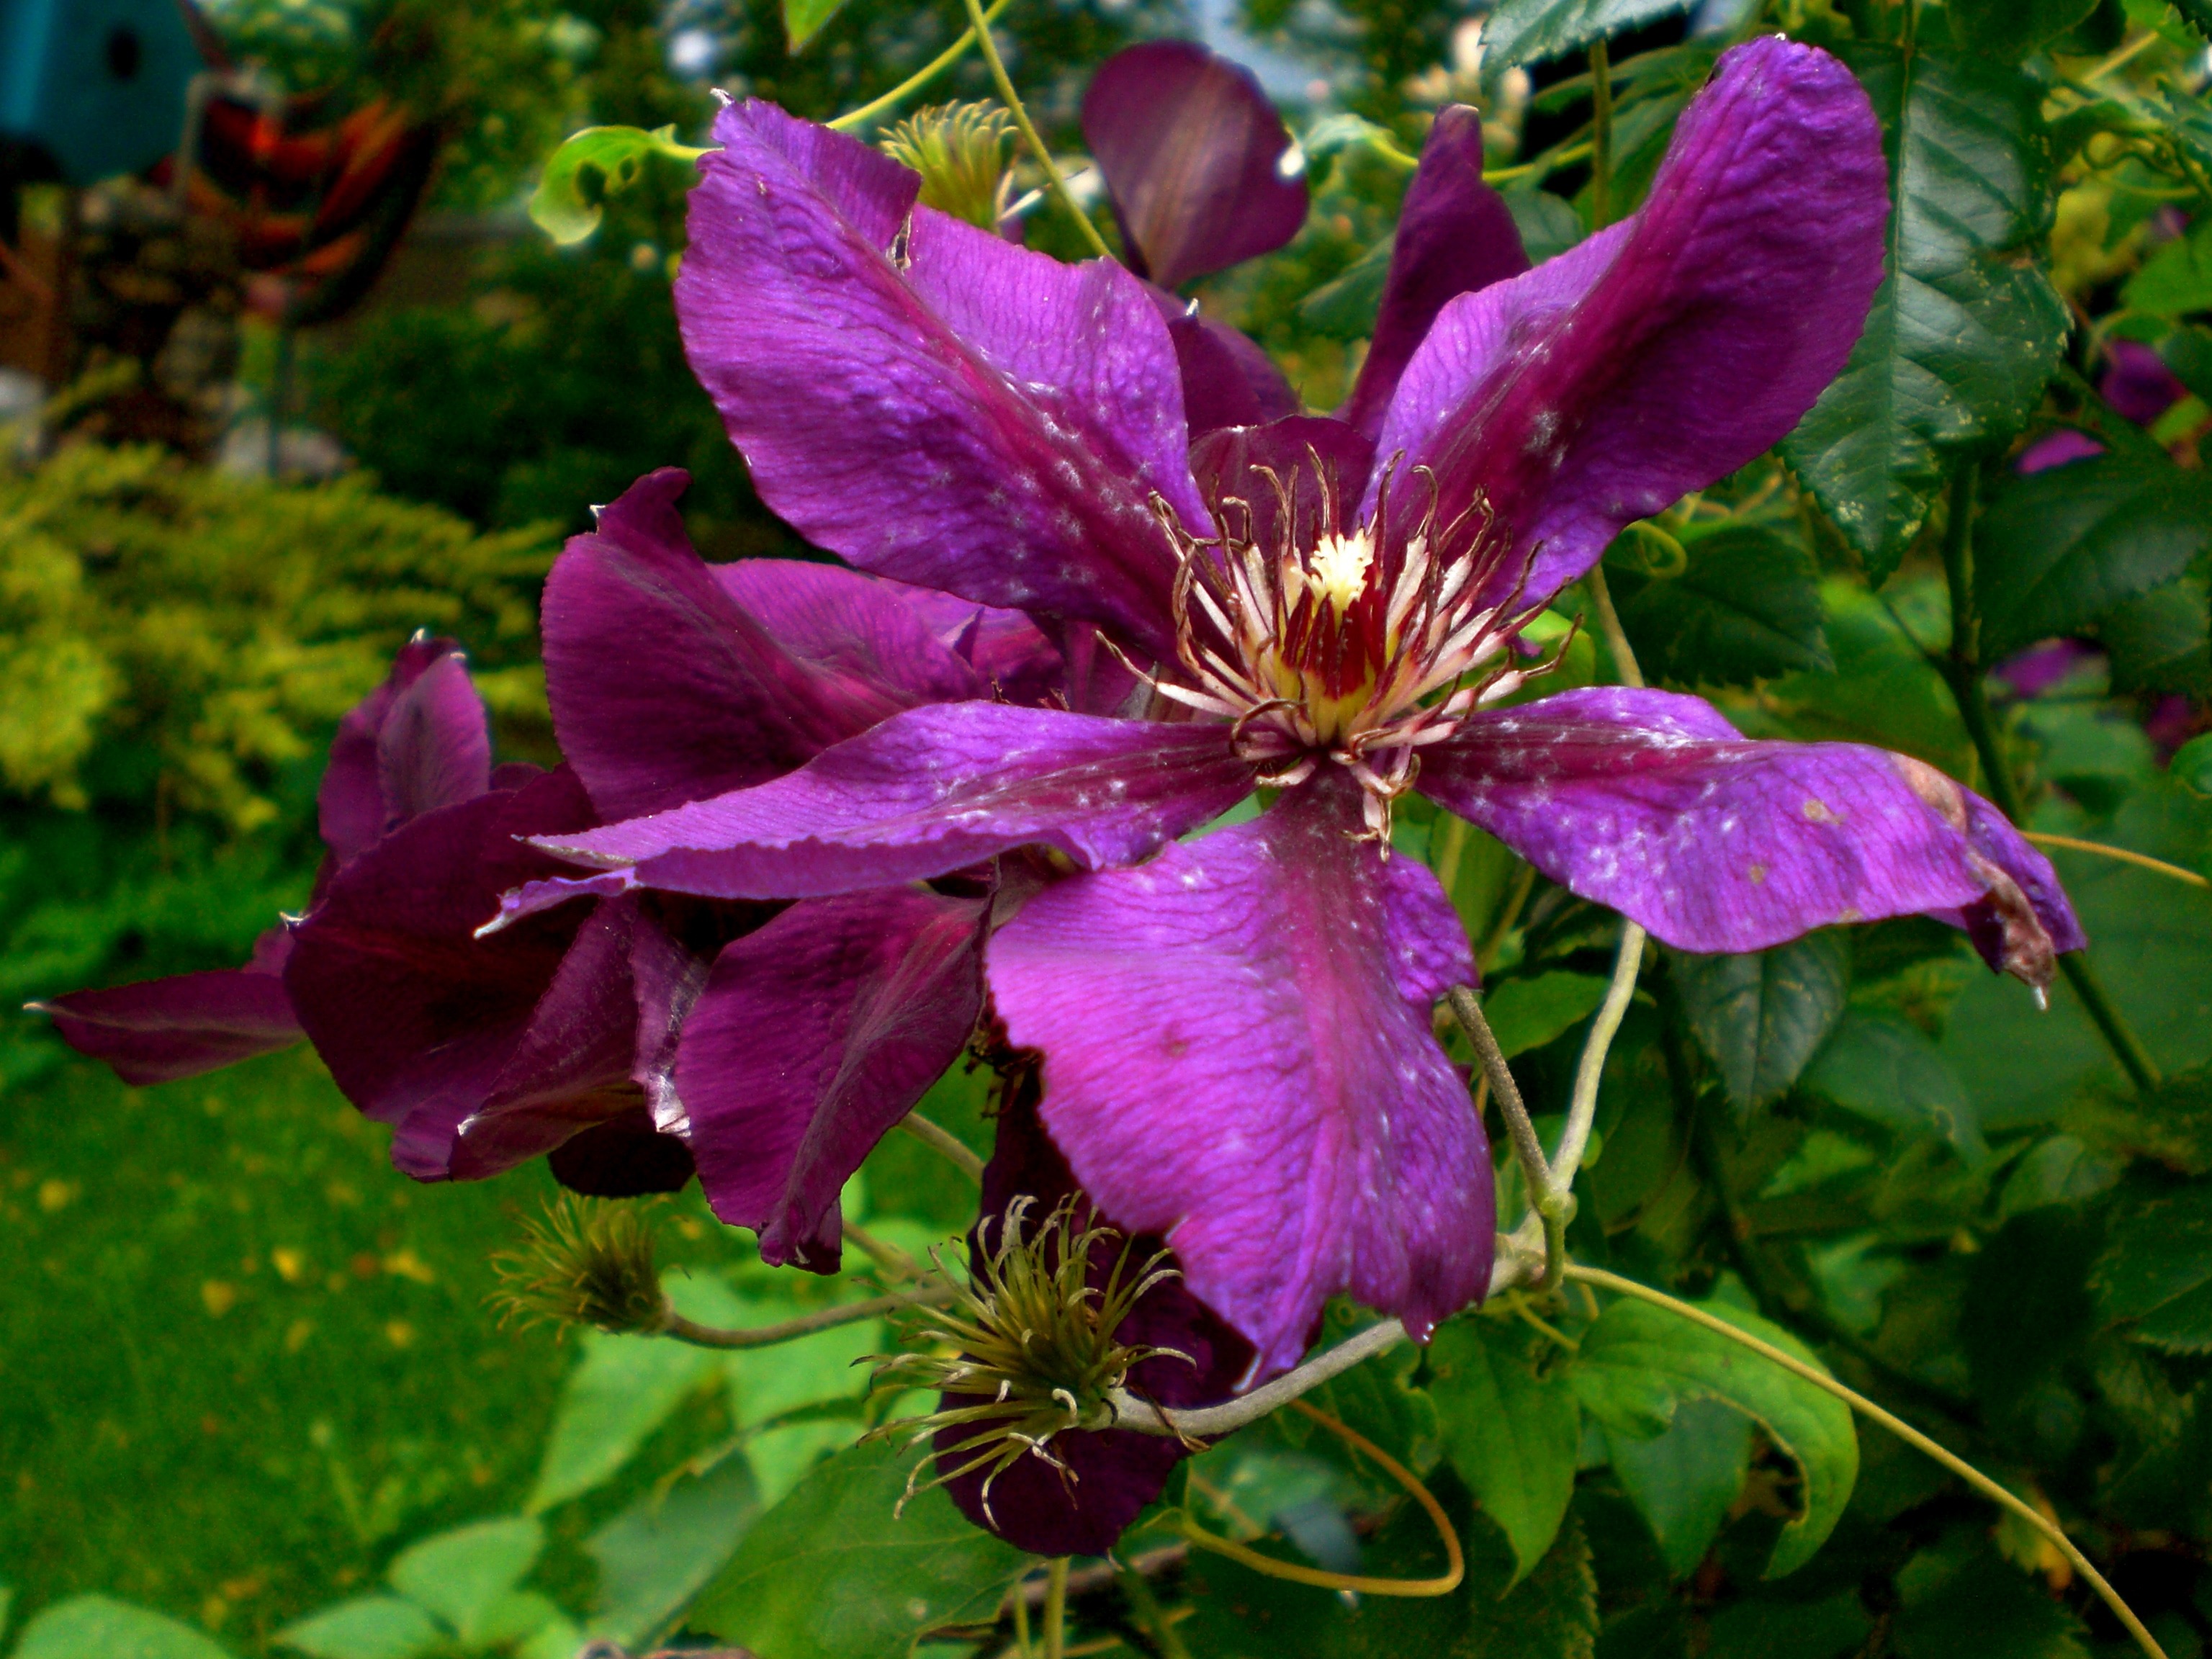
blossom, plant, flower, petal, bloom, botany, close, flora, shrub, violet, clematis, flowering plant, land plant